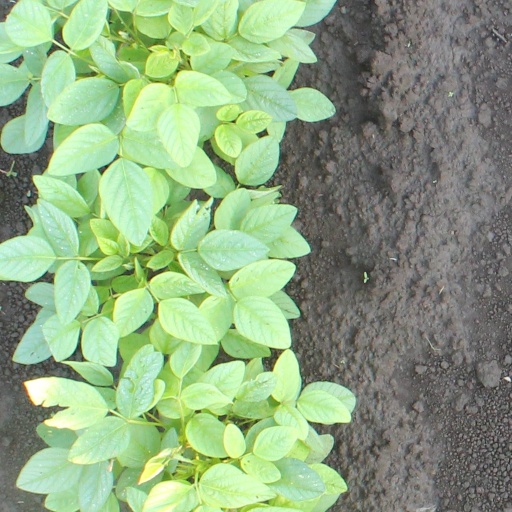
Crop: soybean